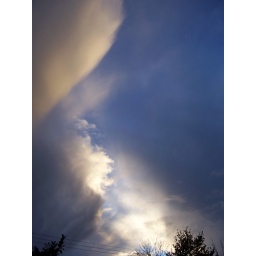
lovely combination of shapes and colours of clouds over my house in Glasgow at the end of October 2006